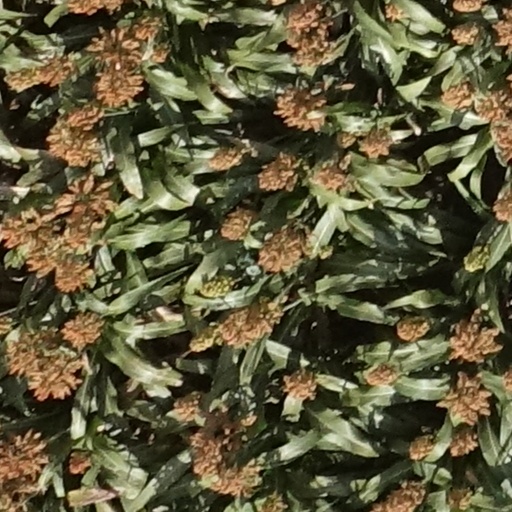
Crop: sorghum